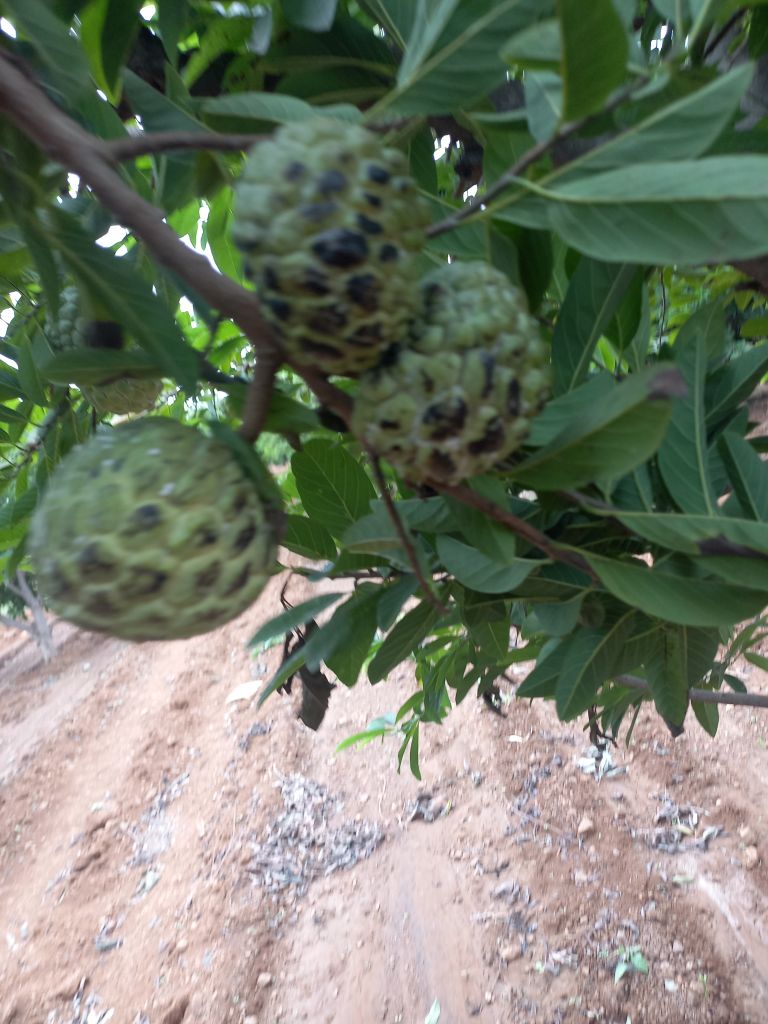
Disease label: Blank Canker